Terminalia cherrieri

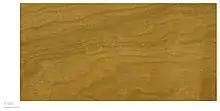
"Terminalia cherrieri" - MHNT

Terminalia cherrieri is a species of plant in the Combretaceae family. It is endemic to New Caledonia. It is threatened by habitat loss. The dry forest habitat of Terminalia cherrieri has been reduced by roughly 95% over the past 150 years, largely for agricultural use.